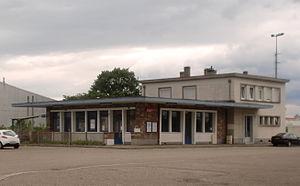
Gare de Schweighouse-sur-Moder
La gare de Schweighouse-sur-Moder est une gare ferroviaire française de la ligne de Haguenau à Hargarten - Falck, située sur le territoire de la commune de Schweighouse-sur-Moder, dans le département du Bas-Rhin, en région Grand Est.